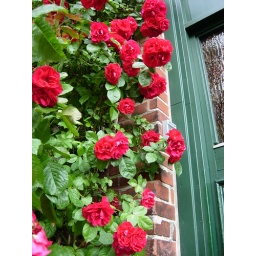
Roses at the office front door in Lund.